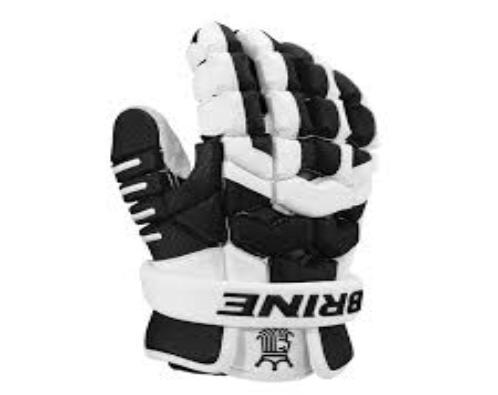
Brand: brine
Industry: Clothes